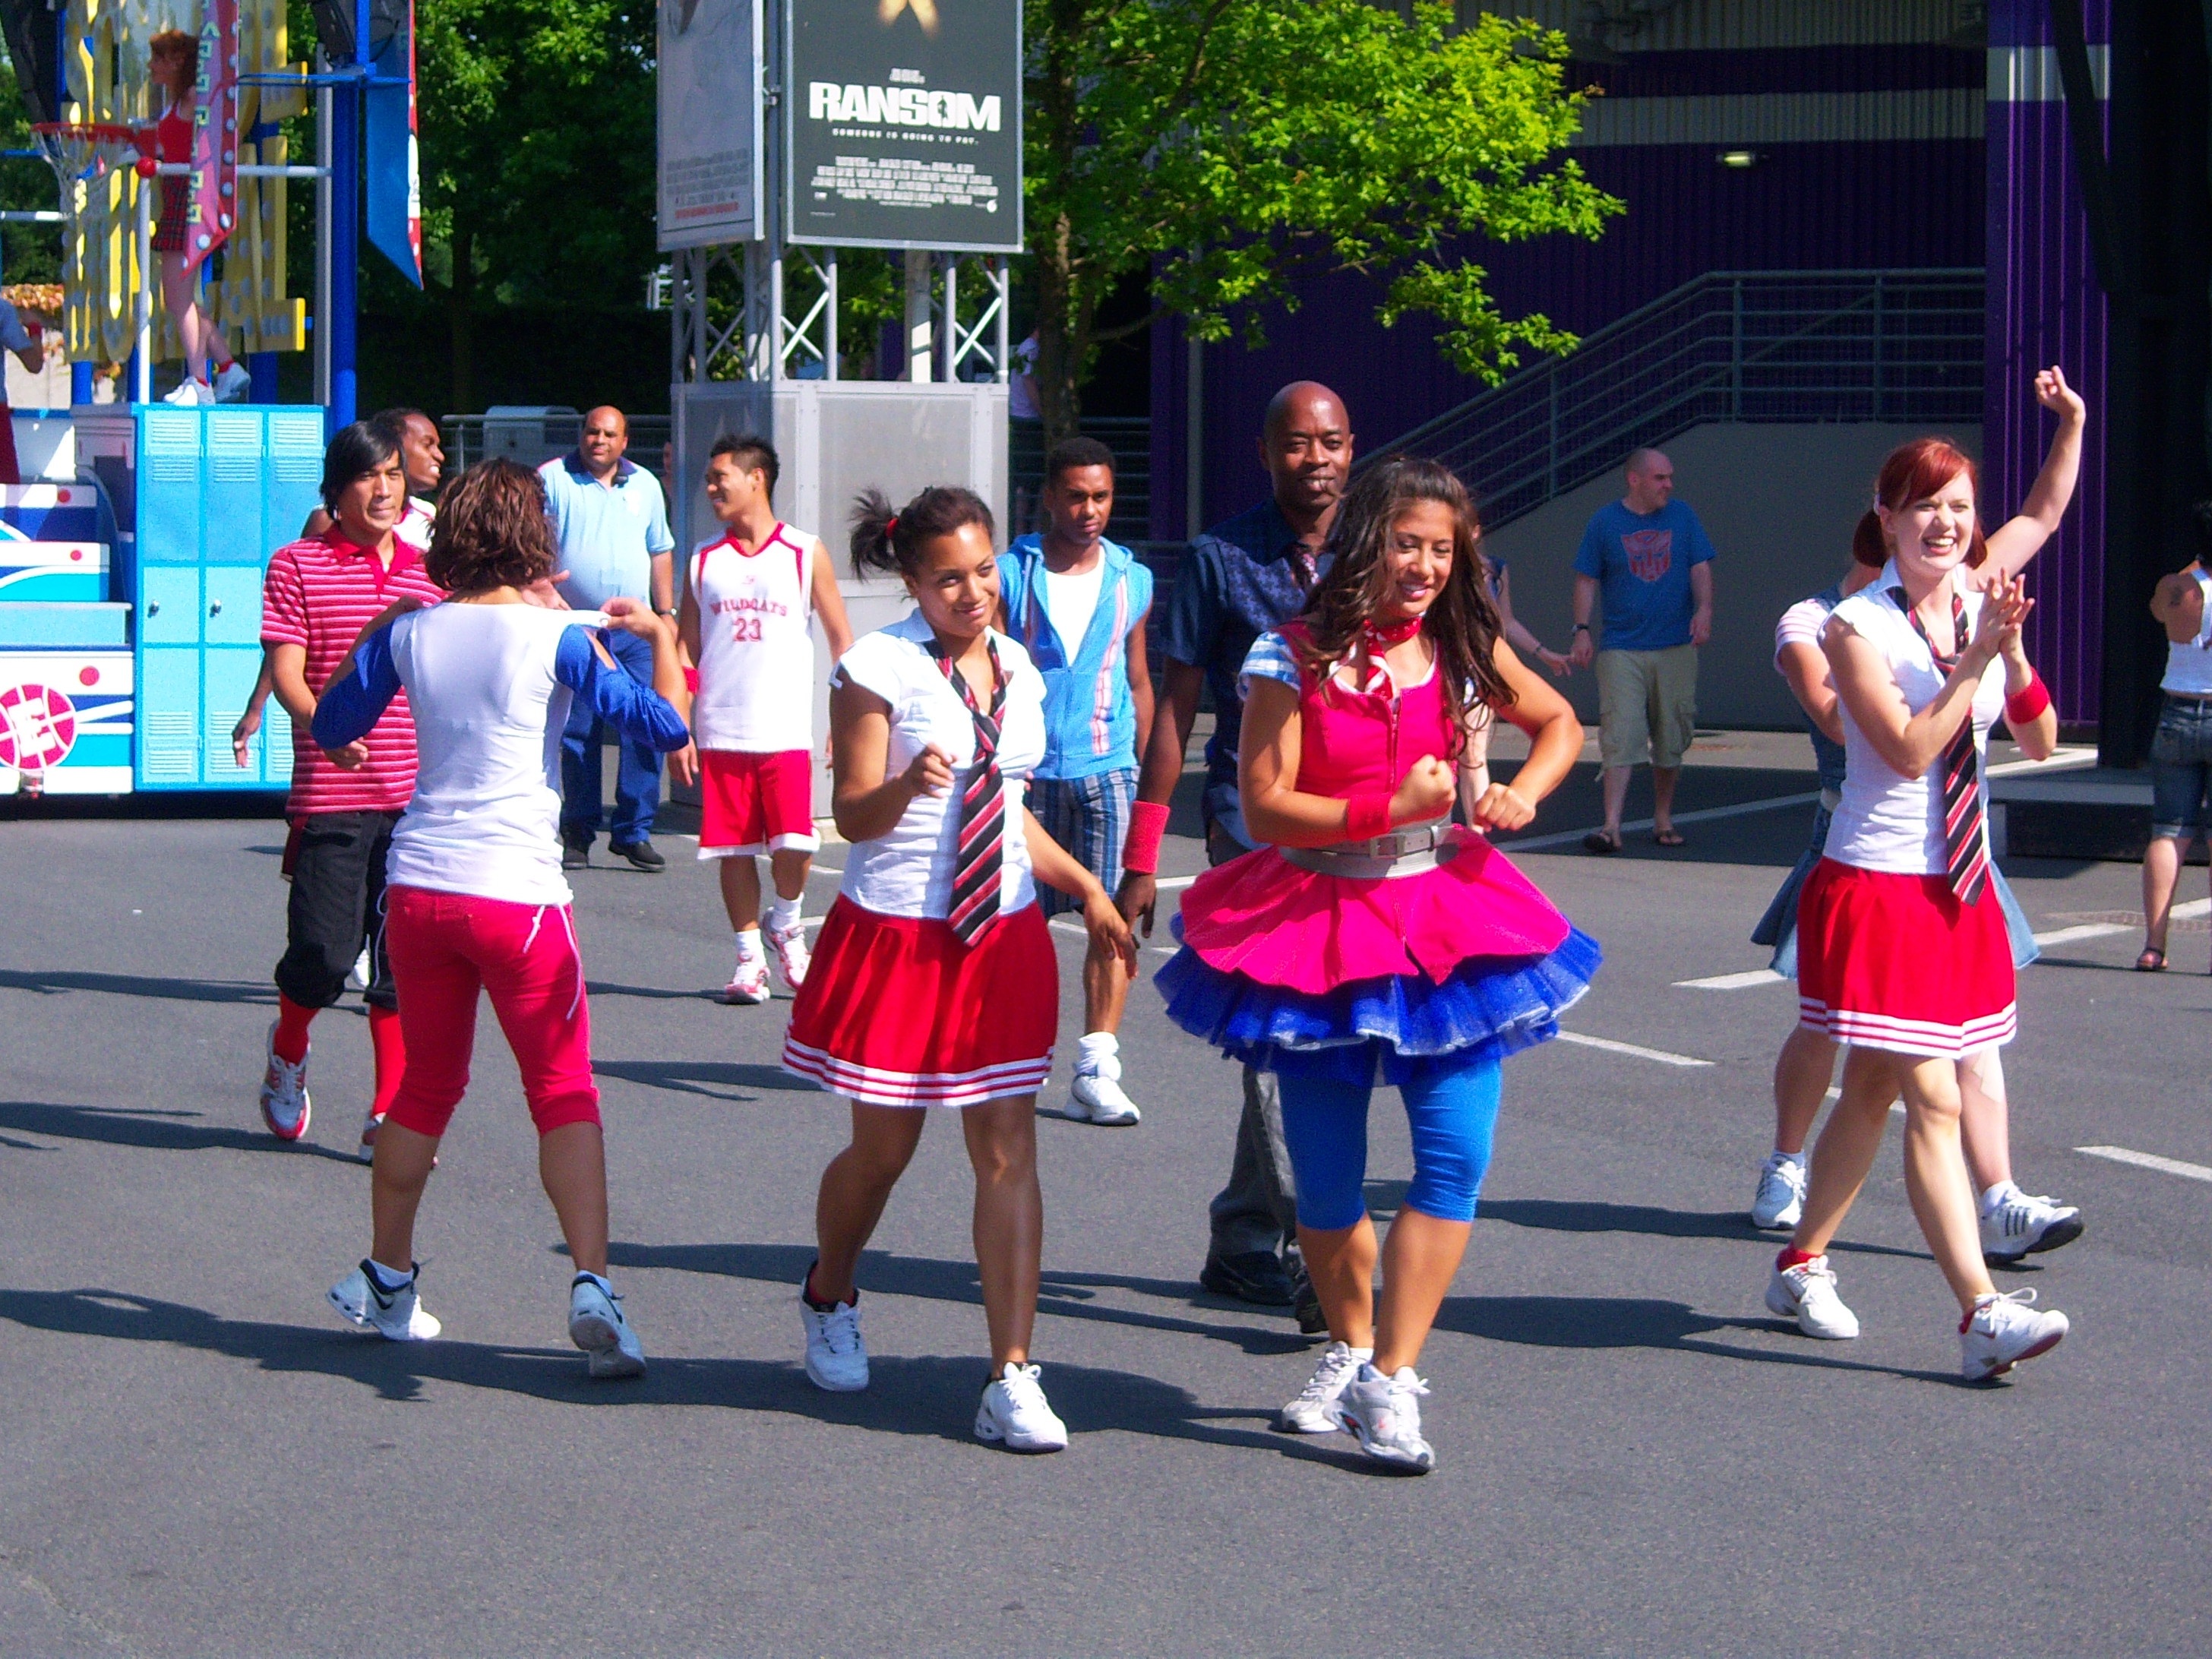
group, crowd, dance, young, show, festival, colors, dancers, sports, nude, cheerleading